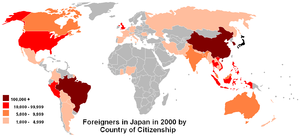
Gaikokujin ou simplement gaijin sont des termes japonais utilisés pour désigner les étrangers au Japon.